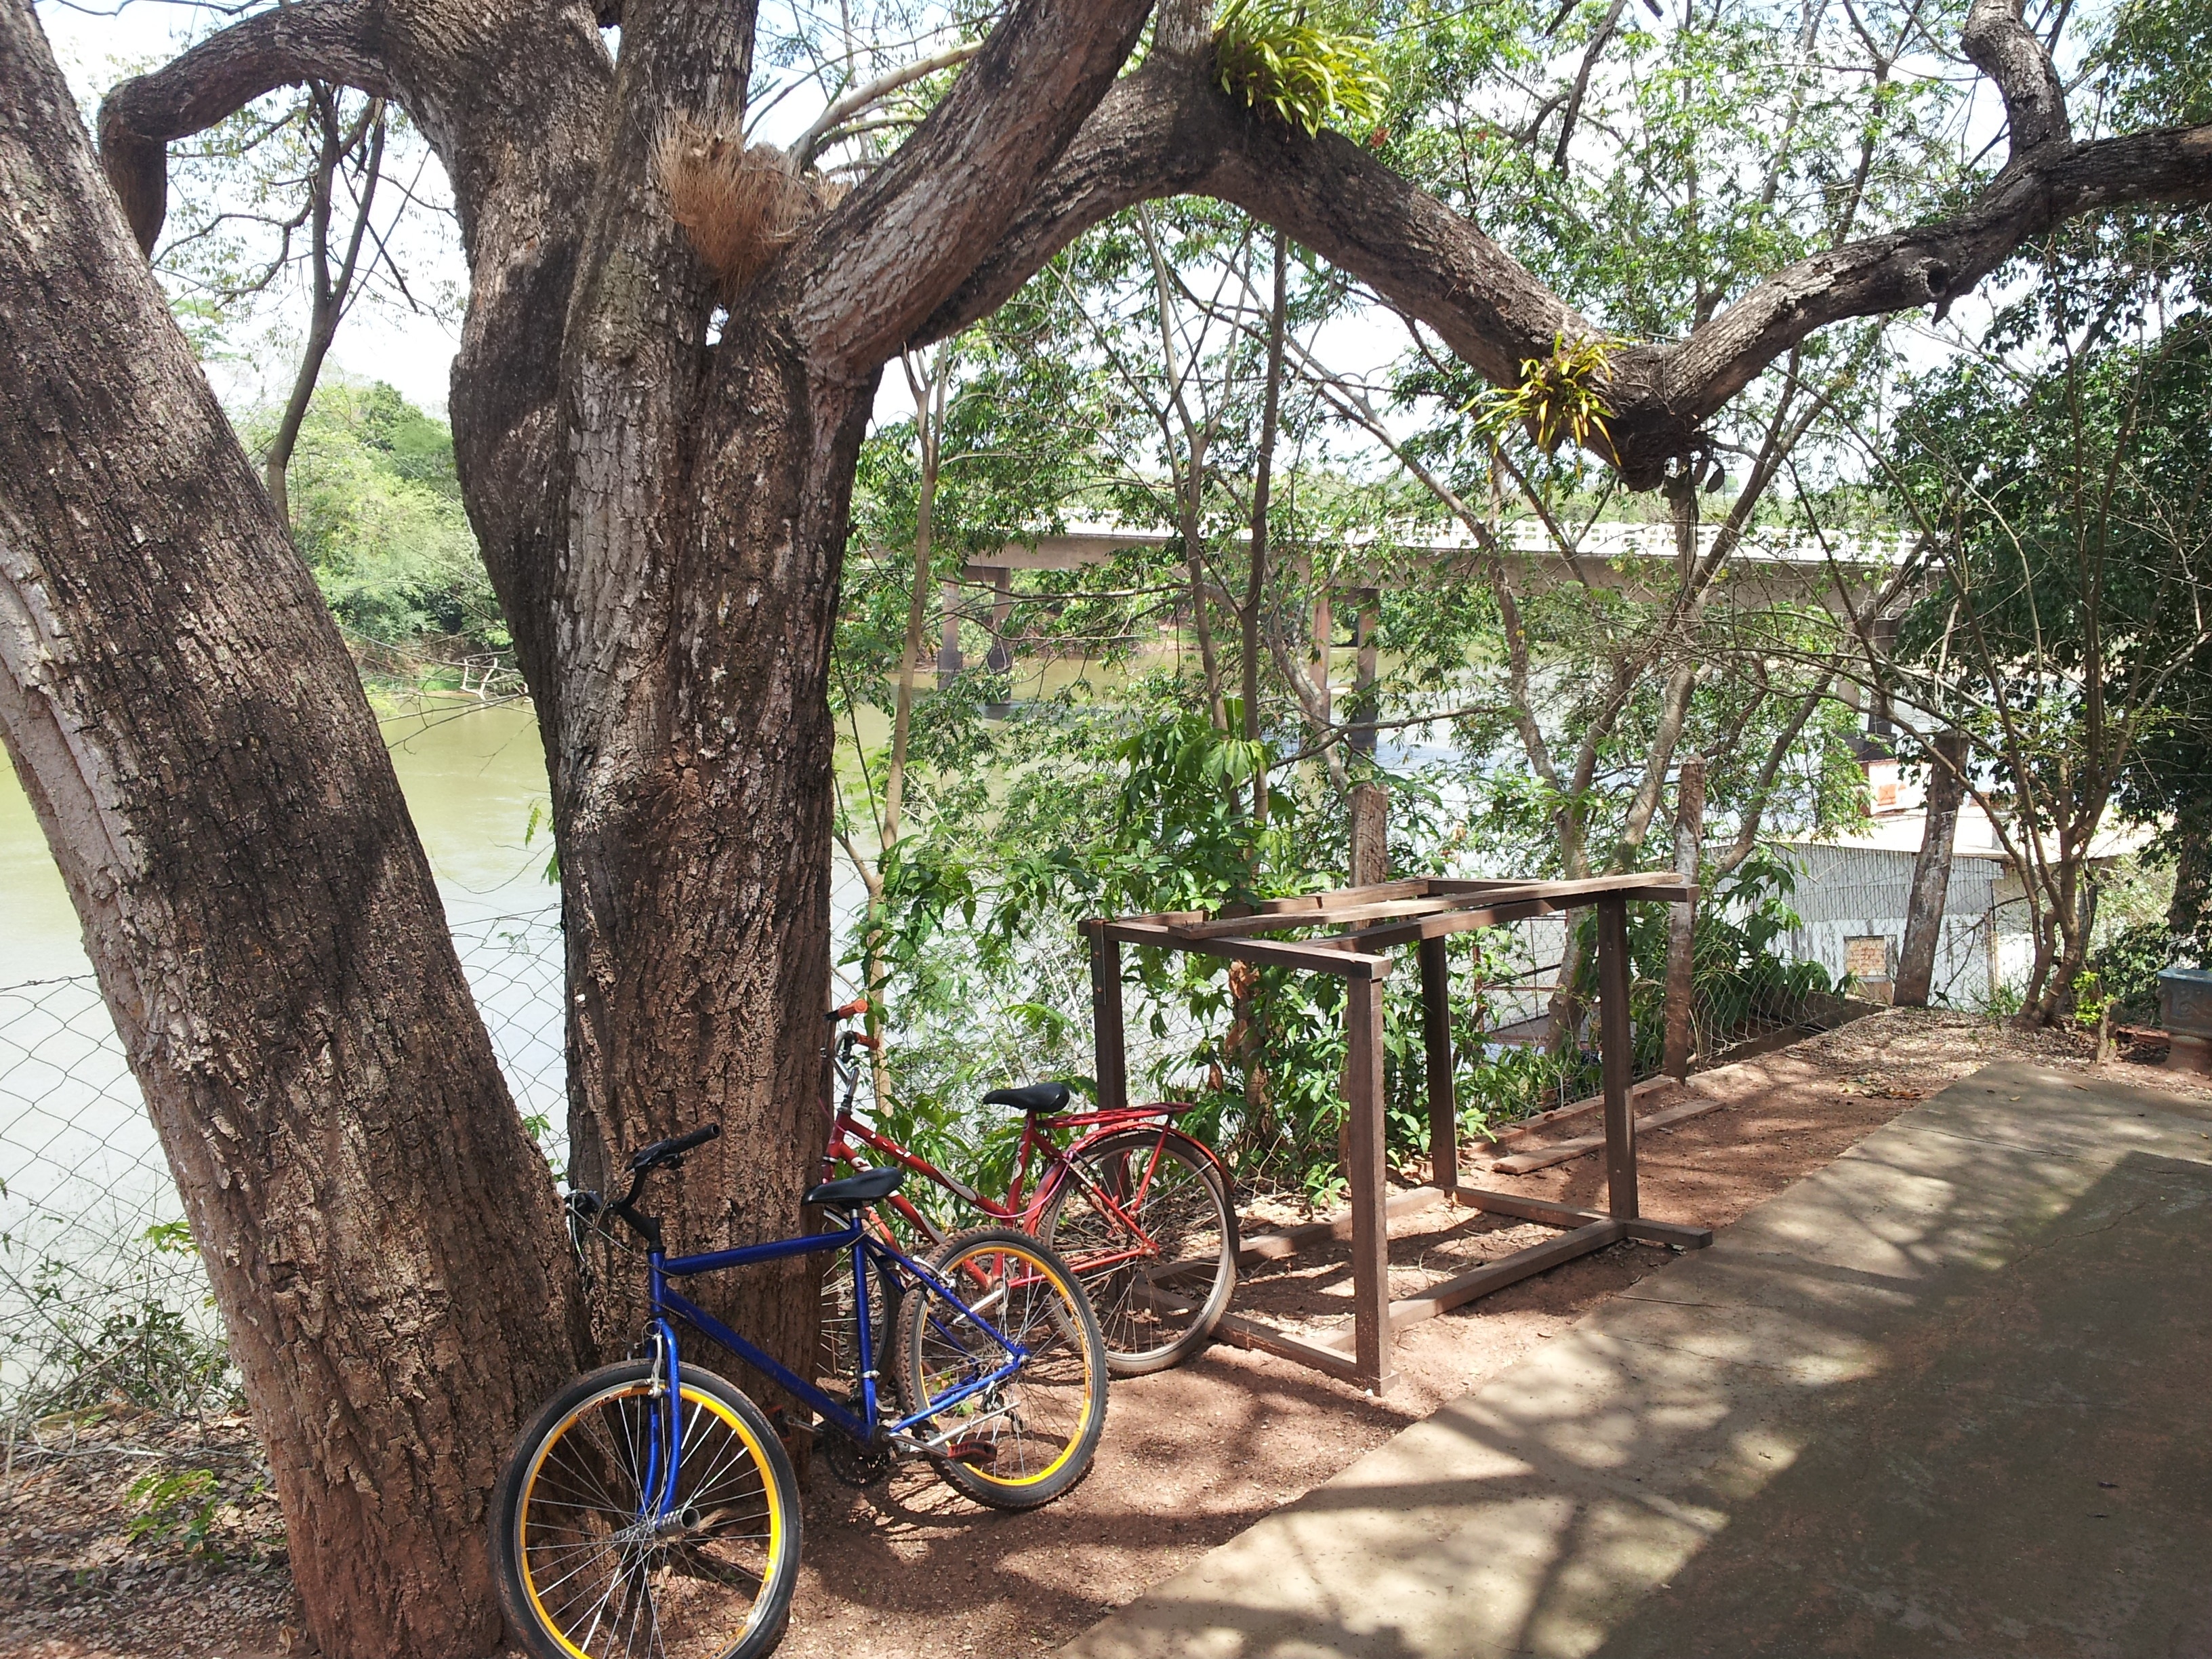
tree, nature, flower, bike, cottage, rio, estate, yard